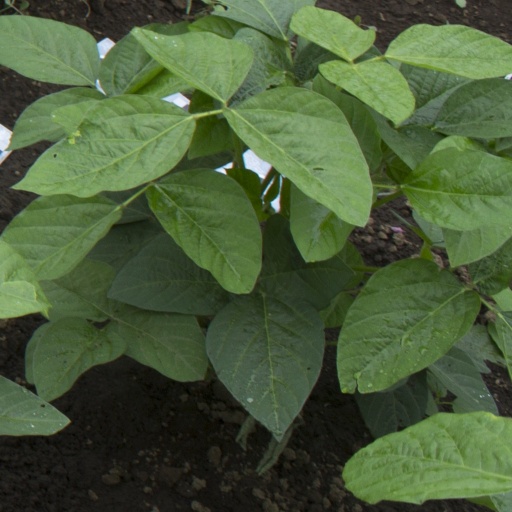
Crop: soybean